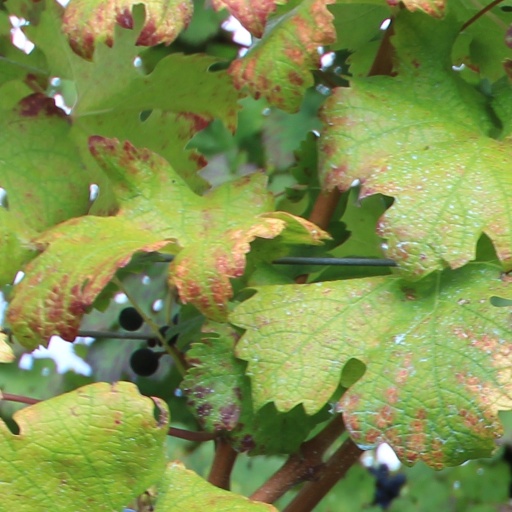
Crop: grape